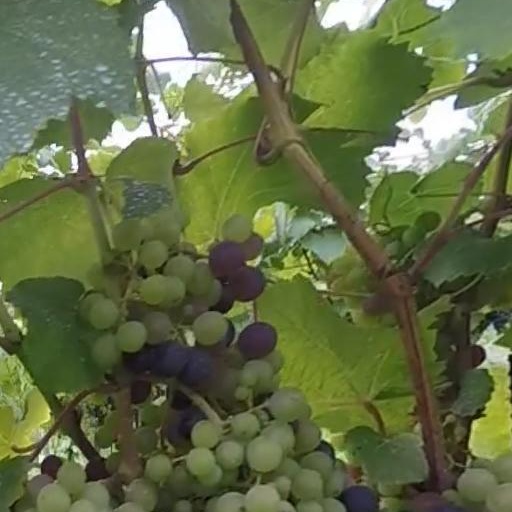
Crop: grape